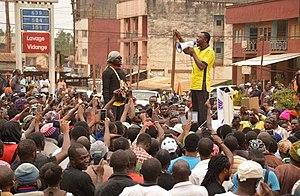
Mancho Bibixy, en 2017 à Bamenda haranguant la foule lors de la crise anglophone.
Mancho Bibixy, plus connu sous le nom de Mancho BBC, né le 18 août 1984 à Bamenda, au Cameroun, est un activiste politique camerounais critique au régime de Paul Biya au pouvoir depuis 1982. Journaliste radio diplômé de journalisme de l'université de Buéa, il est l’un des principaux leaders de la contestation anglophone, dite « crise anglophone », qui secoue les régions anglophones du Cameroun à partir de fin 2016. Le 19 janvier 2017, alors que la crise bat son plein, il est arrêté à Bamenda puis incarcéré à la prison centrale de Kondengui à 15 ans d'emprisonnement. Lors de son procès il déclarera : « à quoi ça sert de tuer des milliers de personnes s'il faudra à la fin dialoguer ».